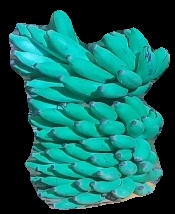
Variety: elakki-bale
Grade: grade2